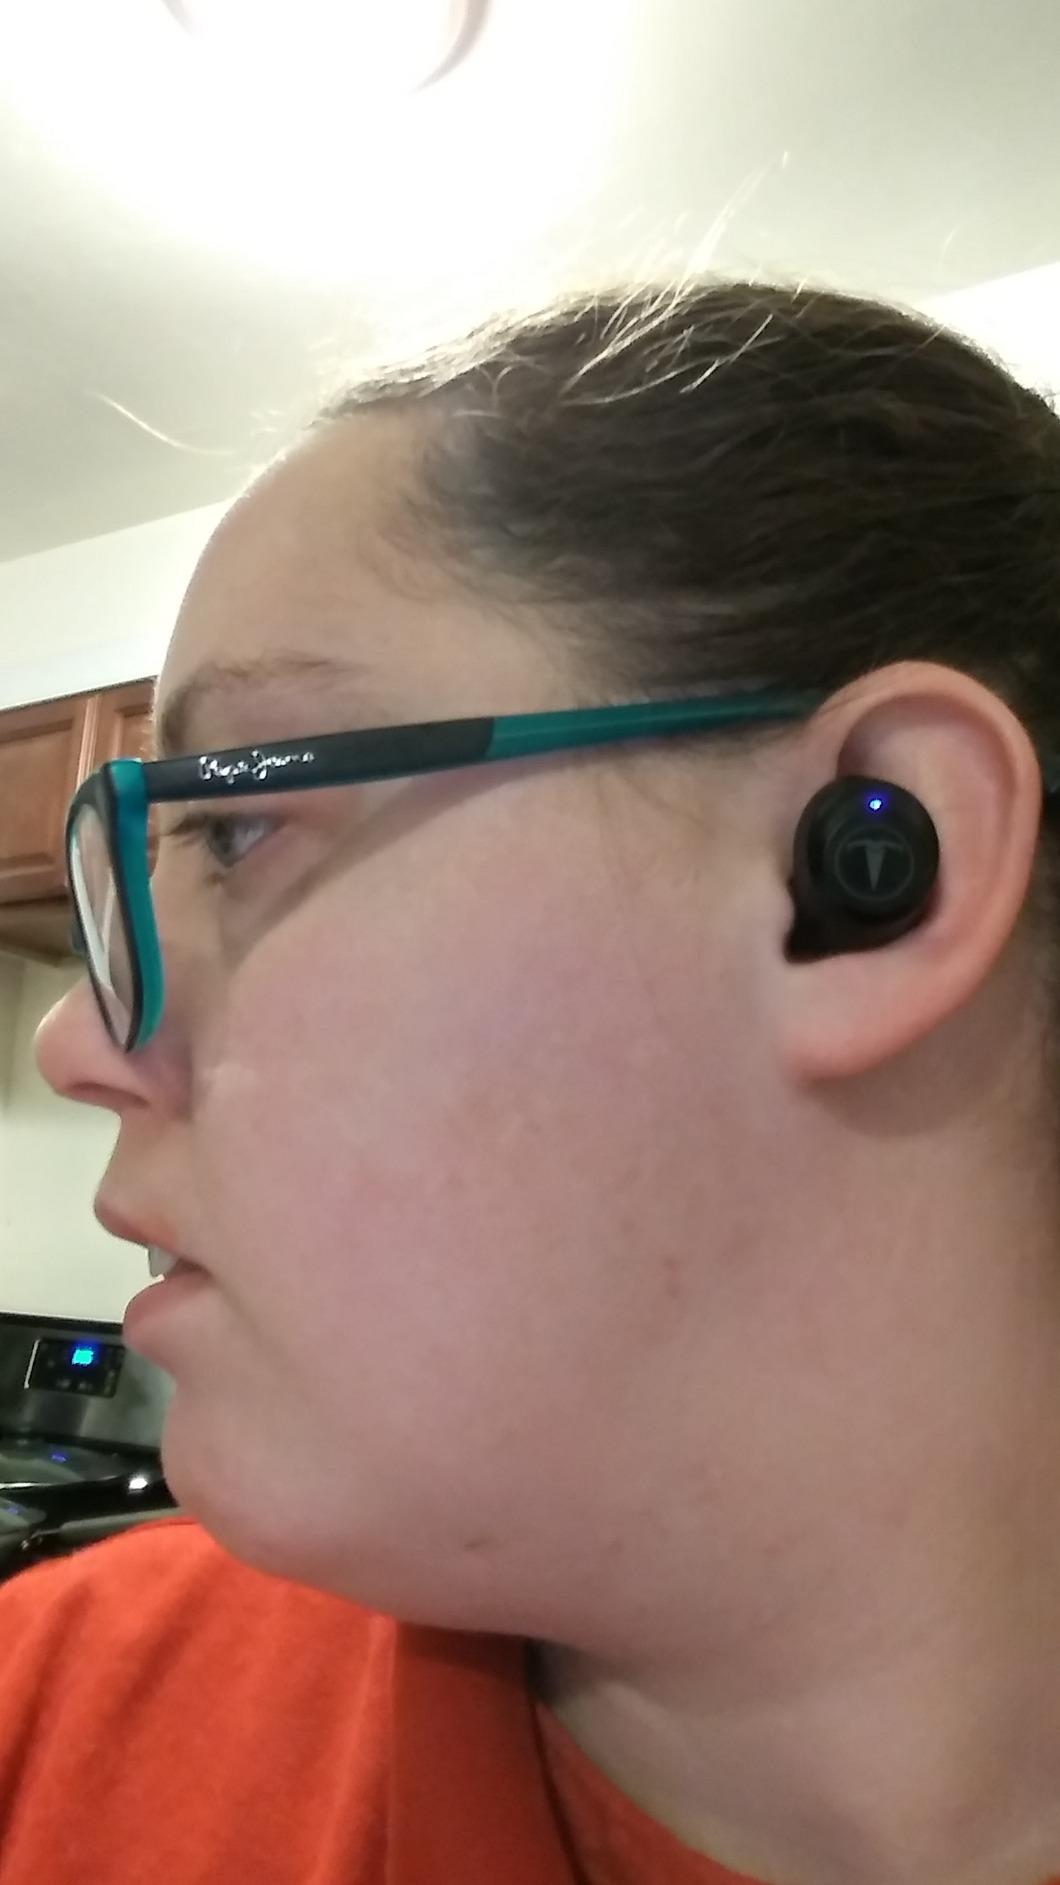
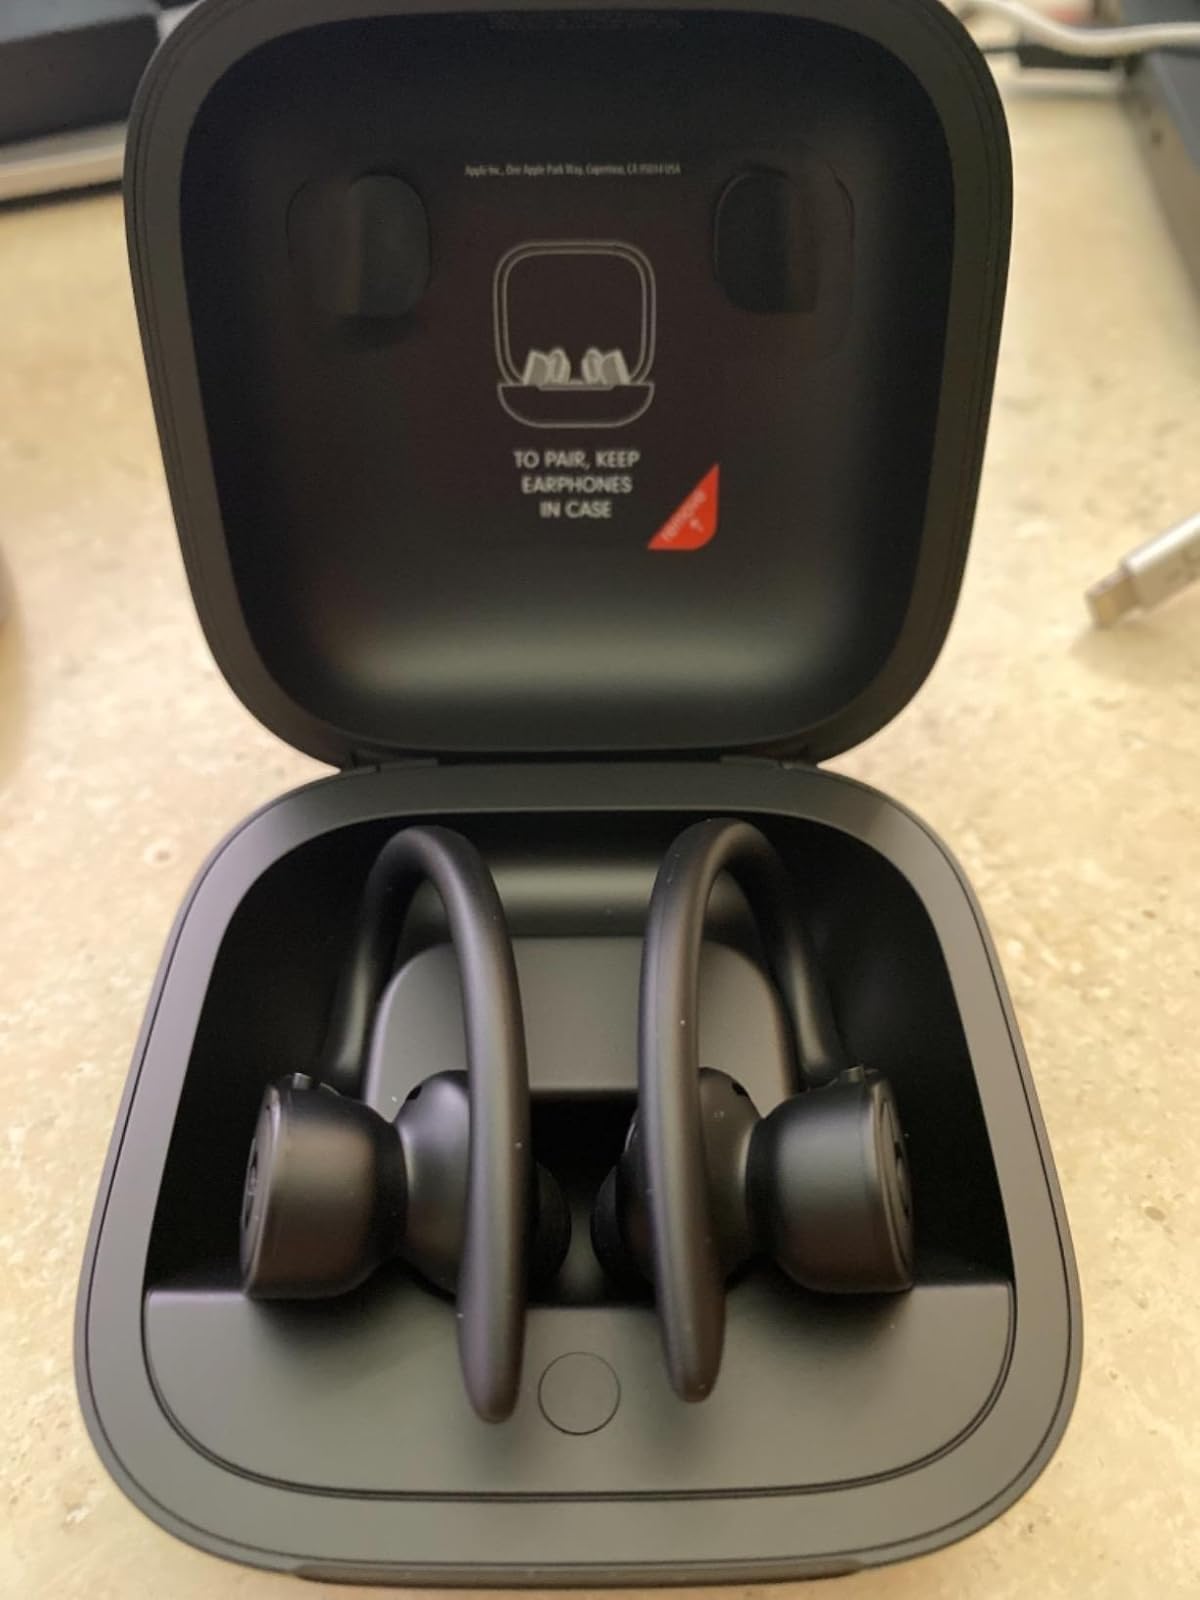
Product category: earbuds
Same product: no